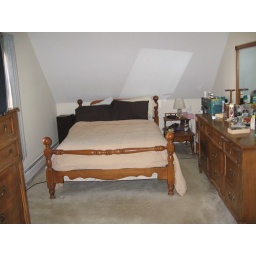
bedroom above garage, looking toward front of house